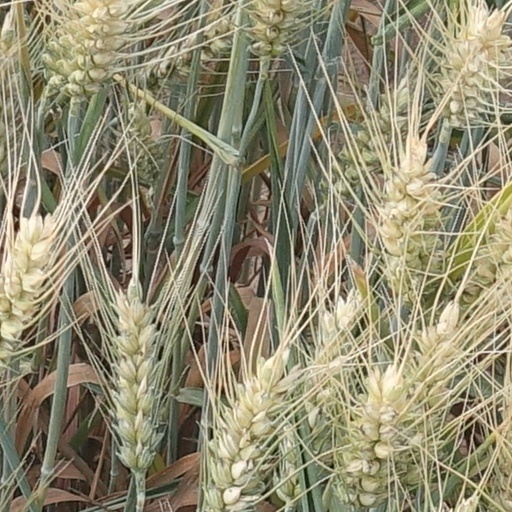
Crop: wheat